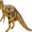
Label: dinosaur